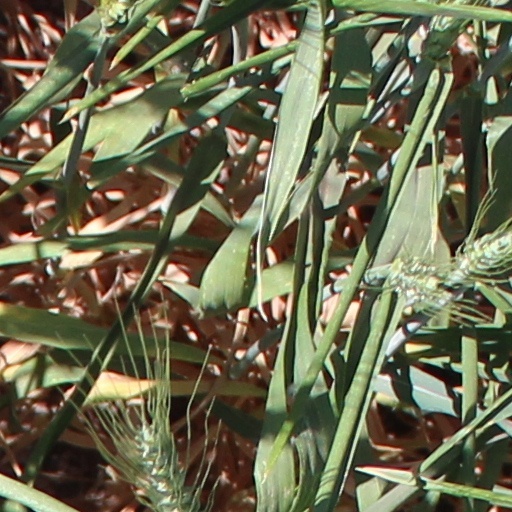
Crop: wheat